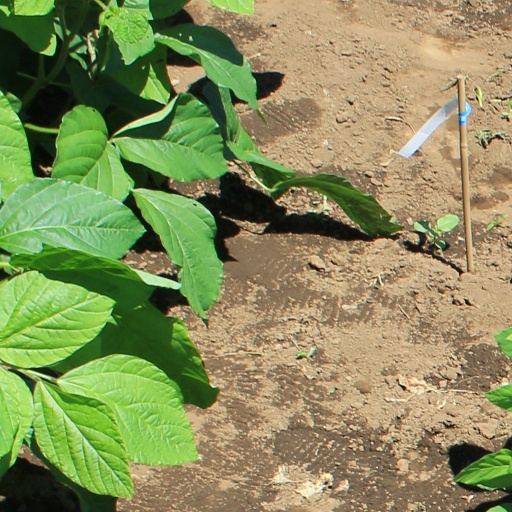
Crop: soybean